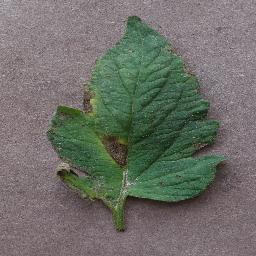
Label: Tomato___Early_blight